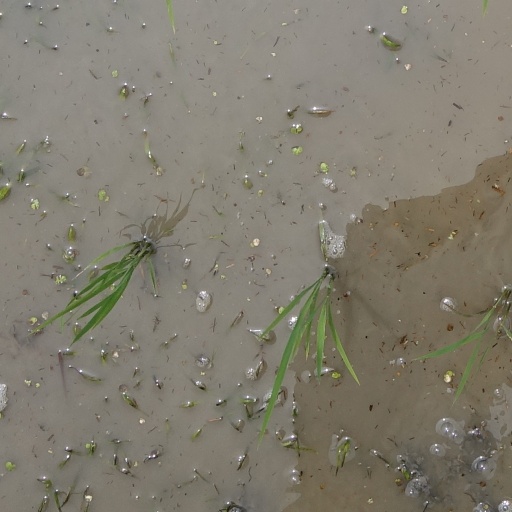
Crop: rice